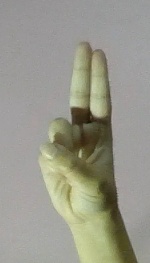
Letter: taa